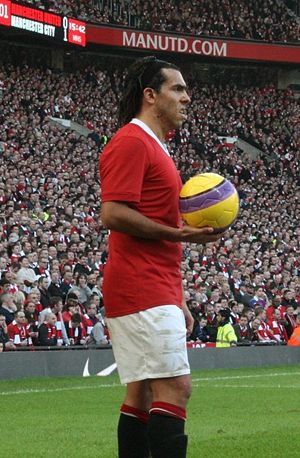
Carlos Tévez / Klubkarriere / Manchester United
Tévez tager et indkast for Manchester United
"Carlos Alberto Tévez er en argentinsk fodboldspiller, der i øjeblikket spiller for Boca Juniors i sit hjemlands Primera División. Han blev beskrevet af Diego Maradona som ""Den argentinske profet i det 21. århundrede.""